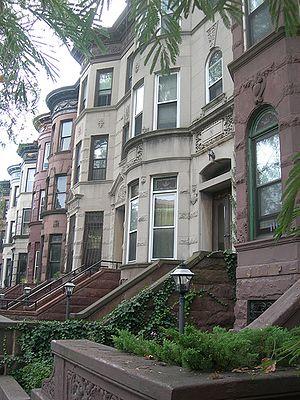
Stuyvesant Heights est un quartier de l'arrondissement new-yorkais de Brooklyn.